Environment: real
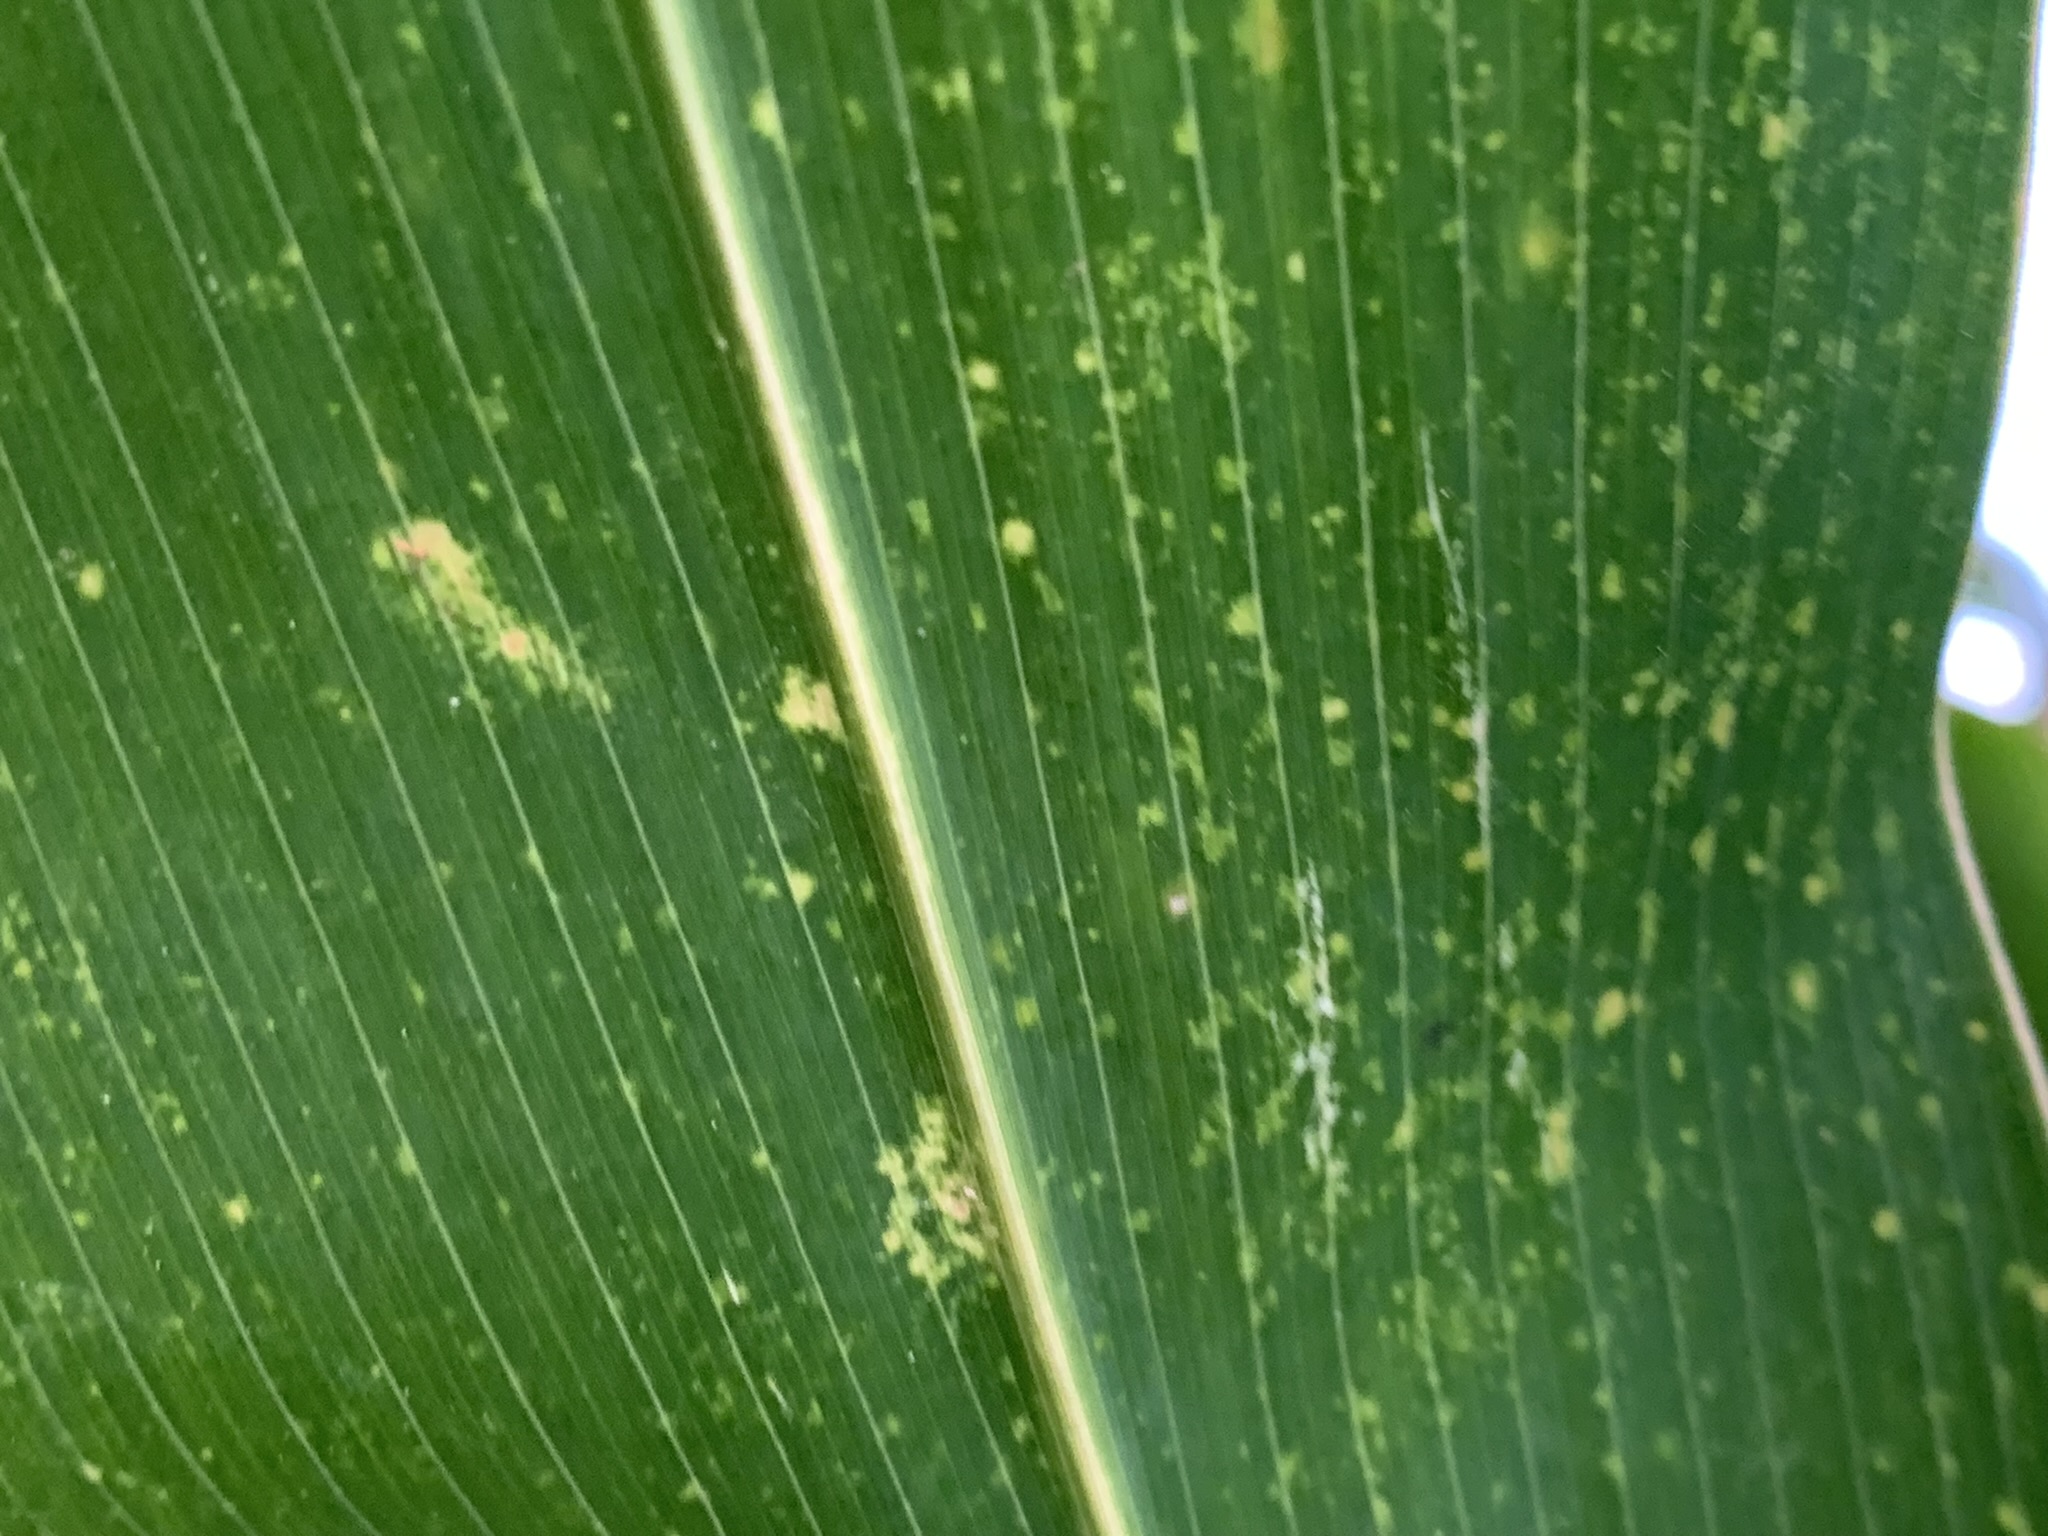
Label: lethal_necrosis